Aaron Kwok

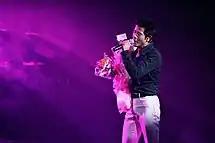
Aaron performing in San Francisco

Kwok began his music career in Taiwan with three Mandopop albums including the hit song "Loving You Forever" (對你愛不完) to accompany his dance moves. He shifted back to Hong Kong in 1991 and began producing Cantopop. The next few years saw his popularity reach fever-pitch, and he was soon ranked as one of the "Four Heavenly Kings". He won his first major awards with the 1991 Jade Solid Gold Top 10 Awards and 1991 RTHK Top 10 Gold Songs Awards. In 1999, Kwok collaborated with Janet Jackson for an international version of "Ask for More", a promotional single for Pepsi.